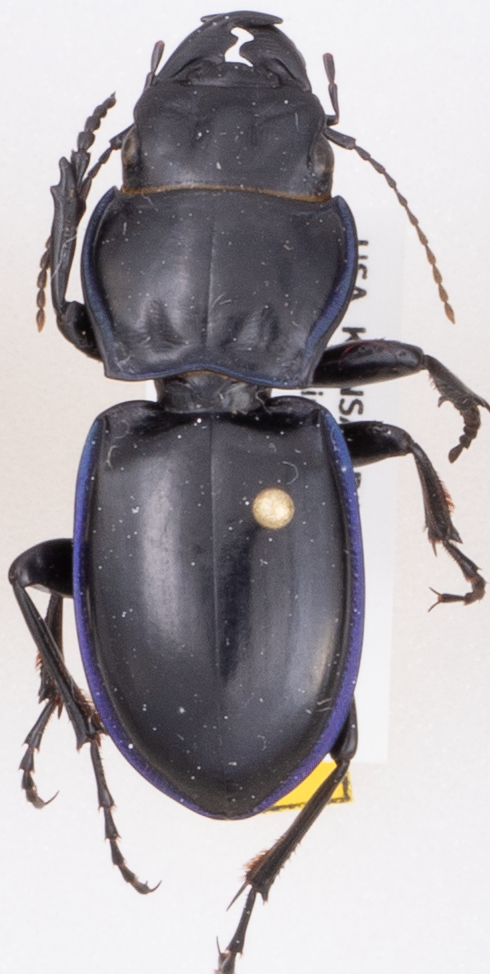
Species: Pasimachus elongatus
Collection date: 2019-08-12
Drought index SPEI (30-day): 0.36
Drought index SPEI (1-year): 2.09
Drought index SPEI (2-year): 0.82